Stephan Gip

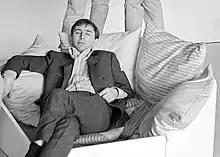
Stephan Gip sitting in a "P-stolen", 1967.

Stephan Gip, (born 5 April 1936) is a Swedish designer and interior designer. He is best known for the furniture design called "Robust" in 1962.